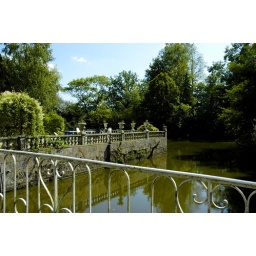
Terrace &amp;amp; lake viewed from foot bridge over the moat on the west side